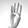
ASL letter: B